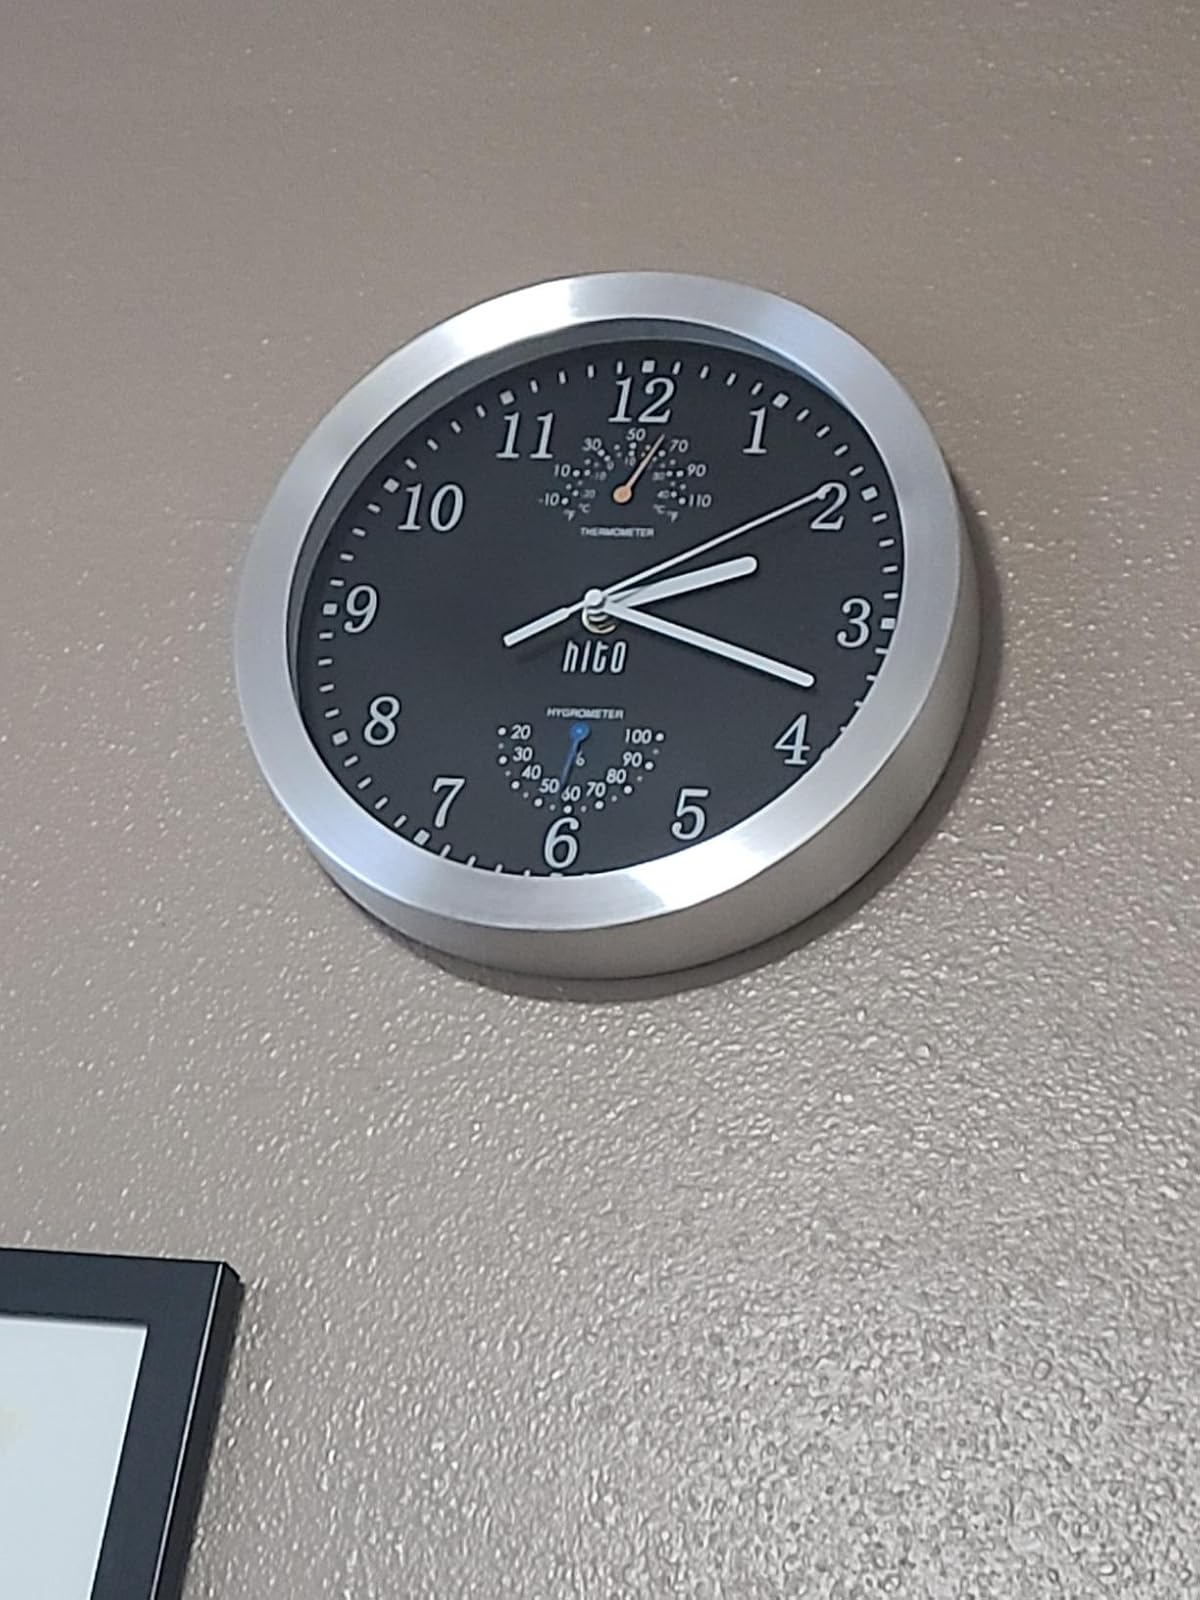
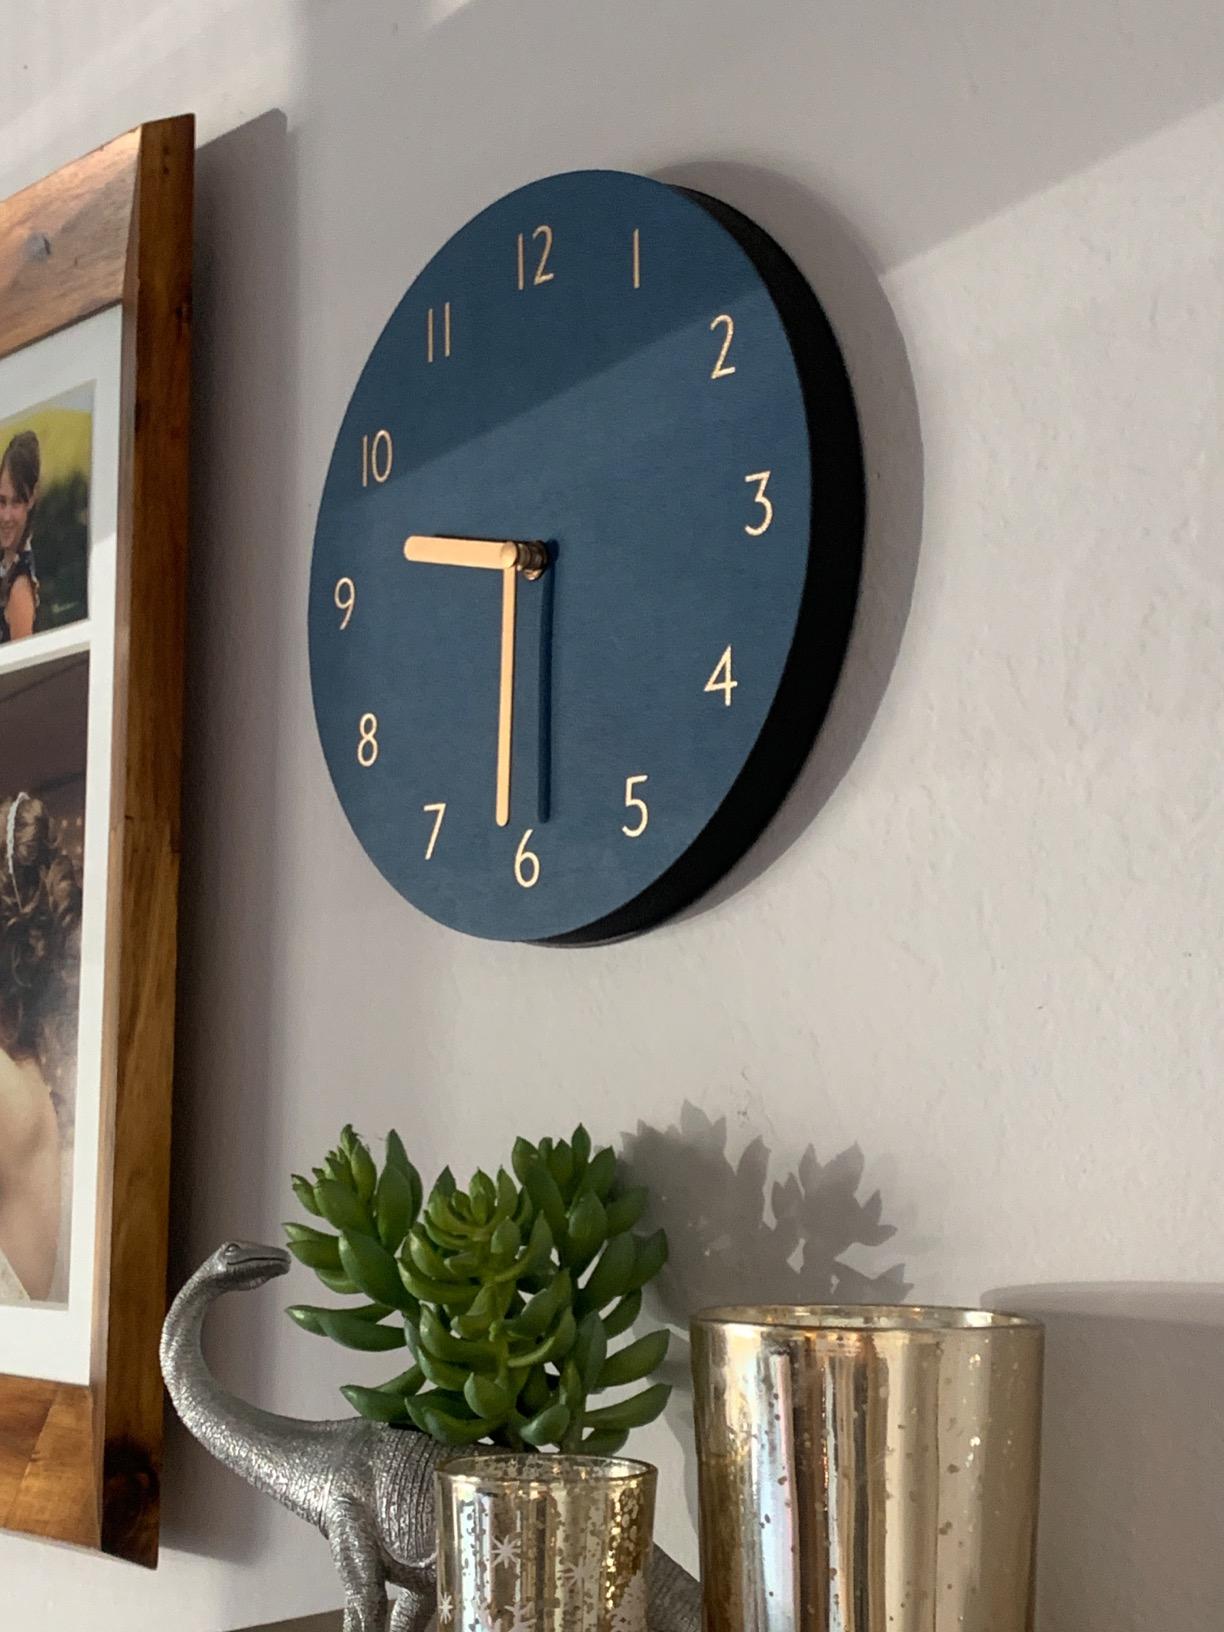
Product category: clock
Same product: no